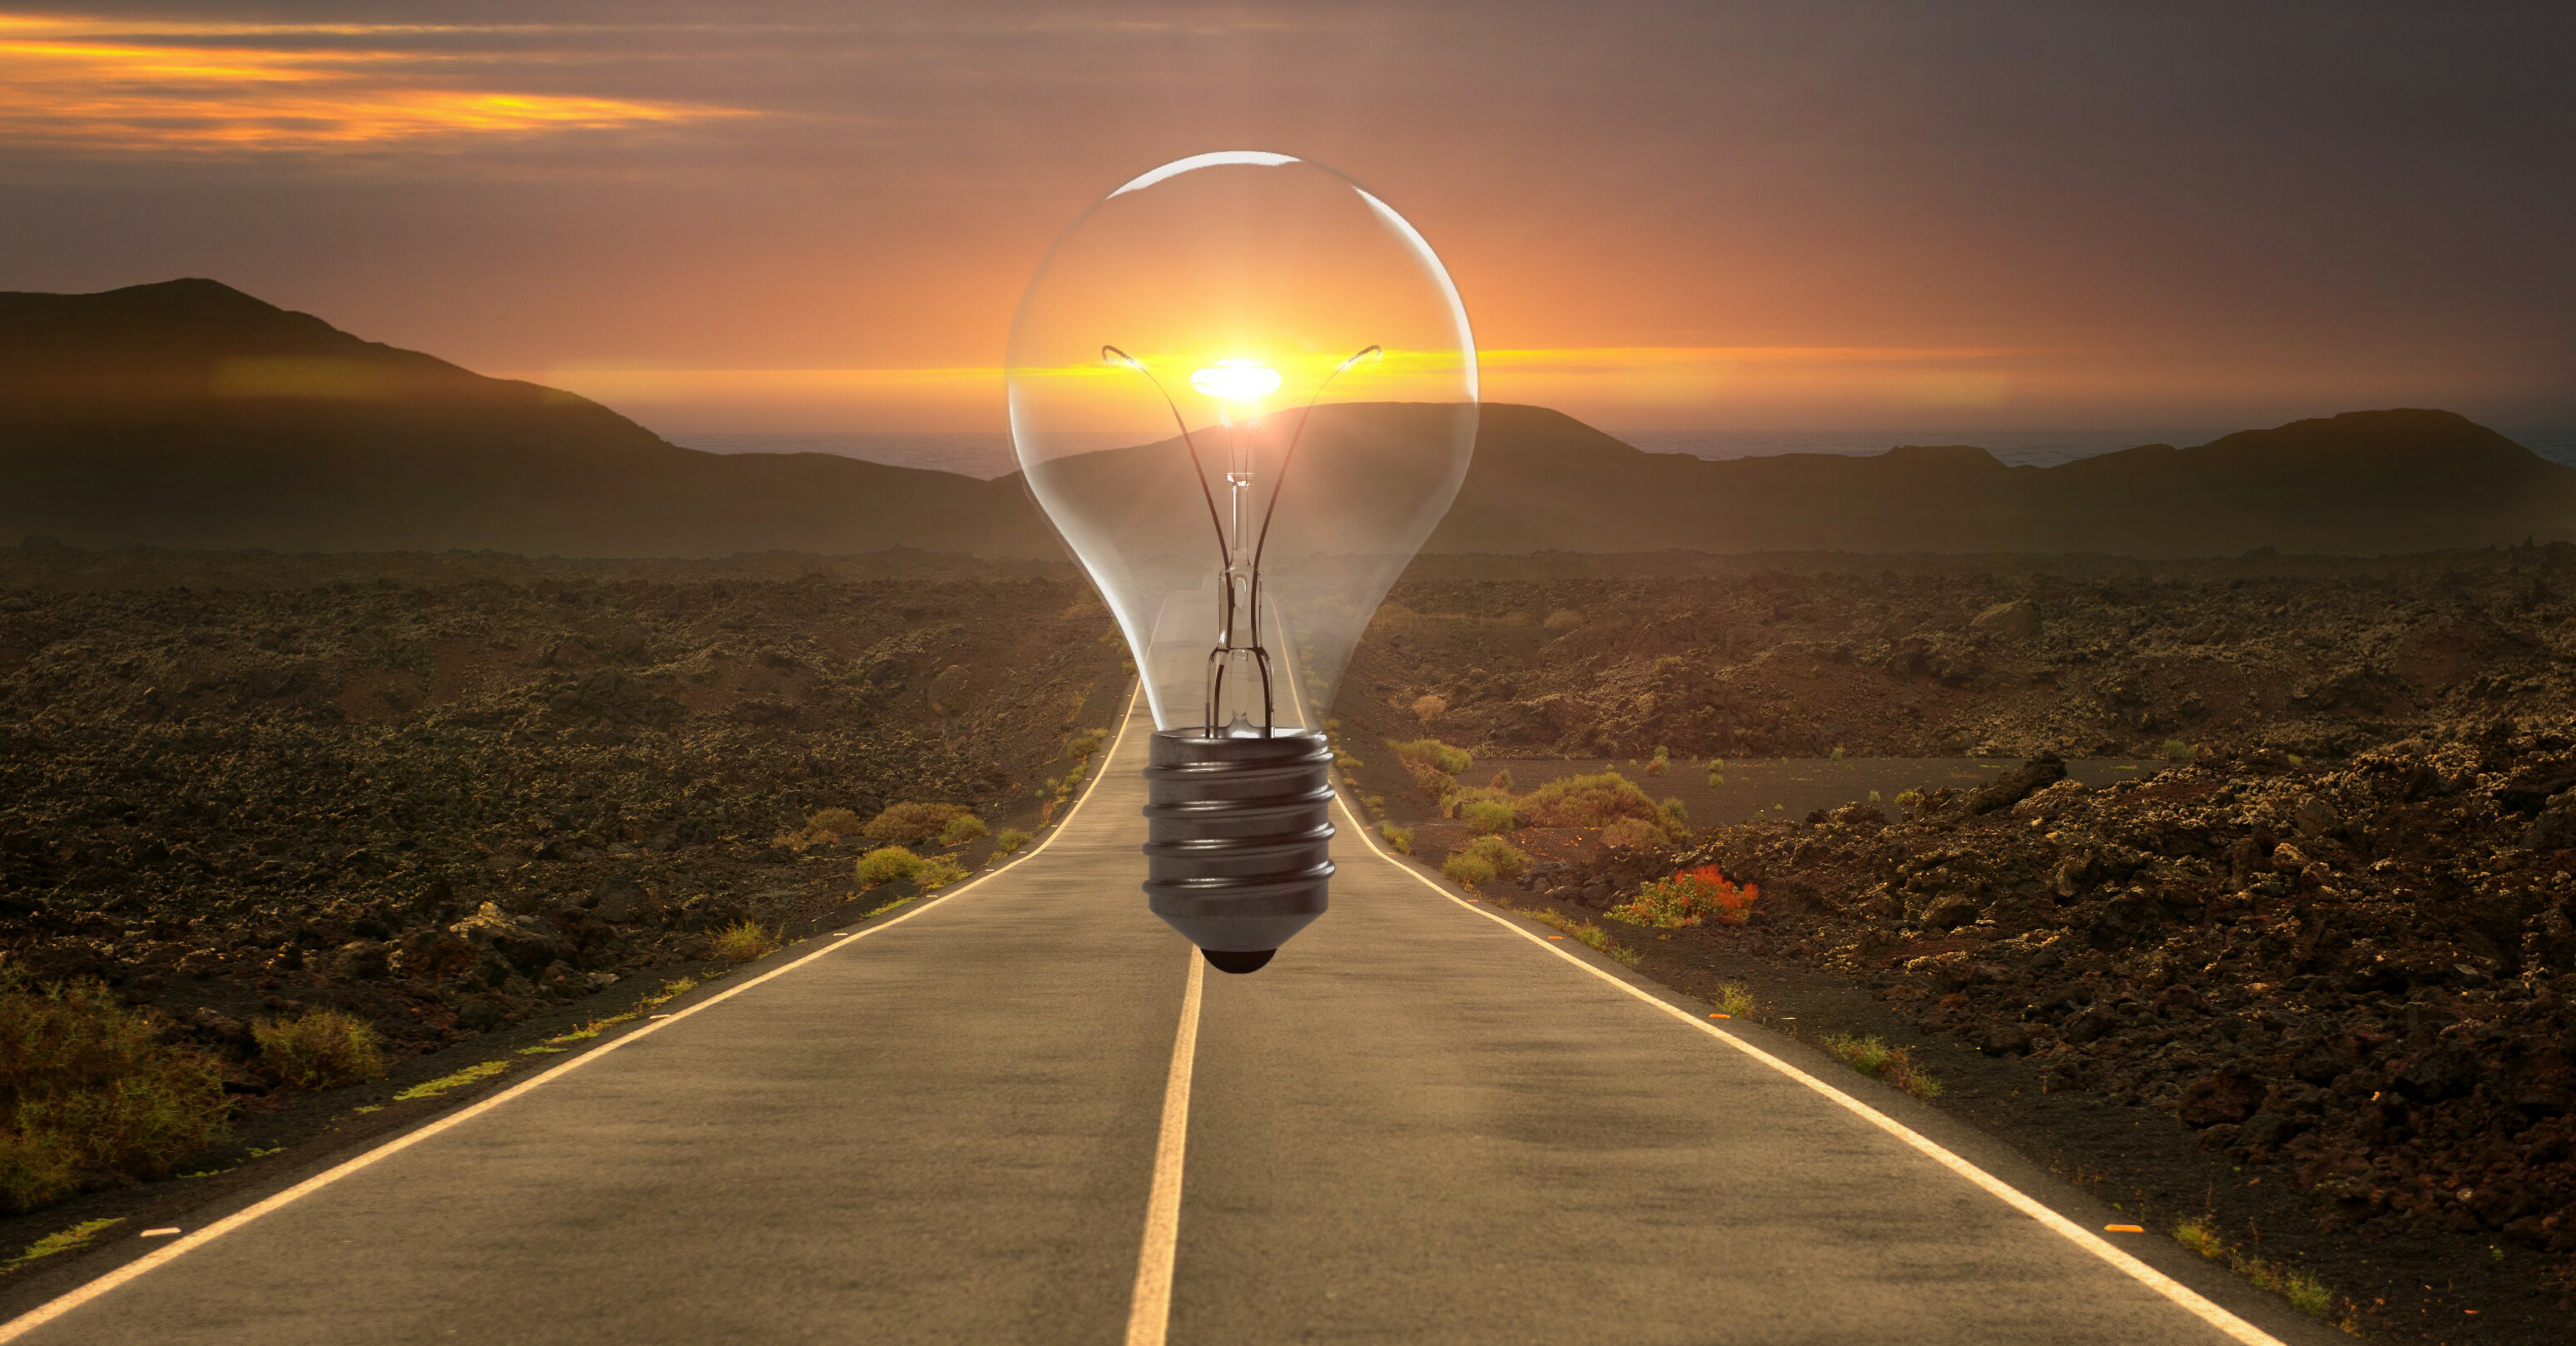
lightbulb, idea, innovation, creativity, solar system, power, source, road, highway, travel, asphalt, sky, landscape, vanishing point, panorama, dusk, desert, sunset, horizon, atmosphere, morning, street light, energy, wind, sunlight, fixed link, dawn, sunrise, evening, ecoregion, hill, computer wallpaper